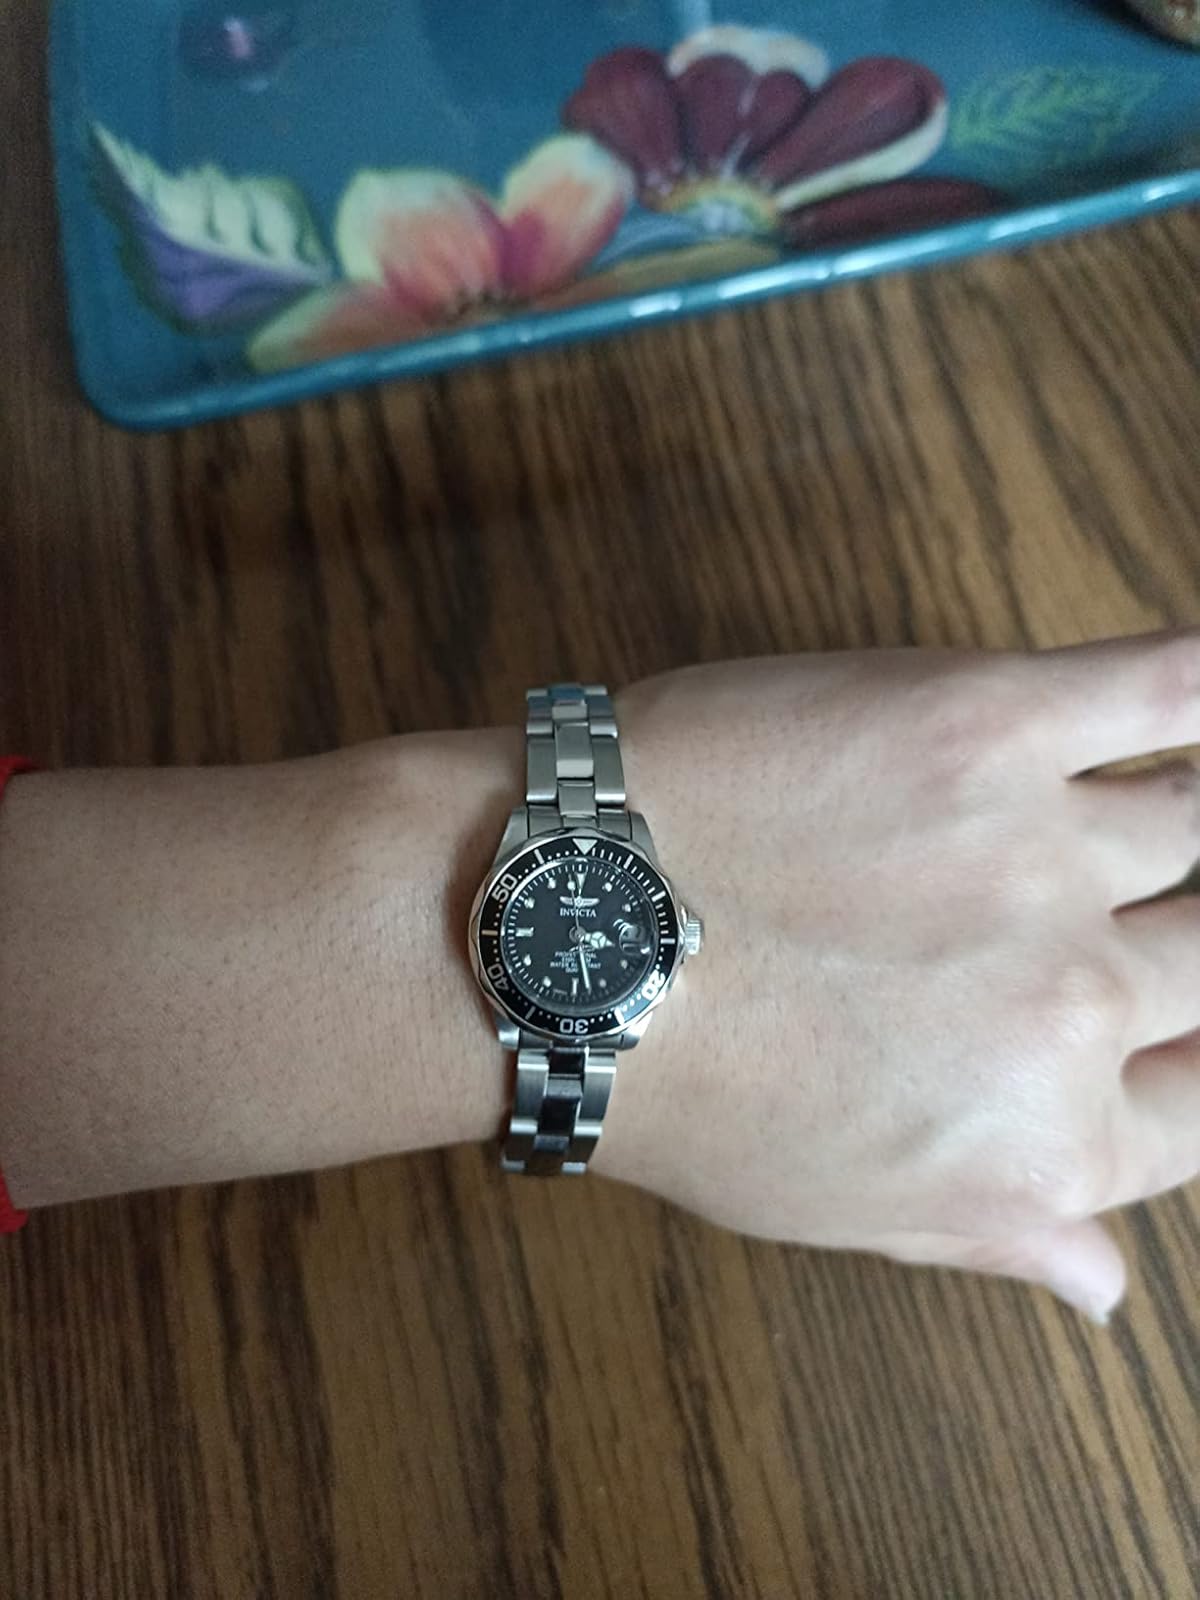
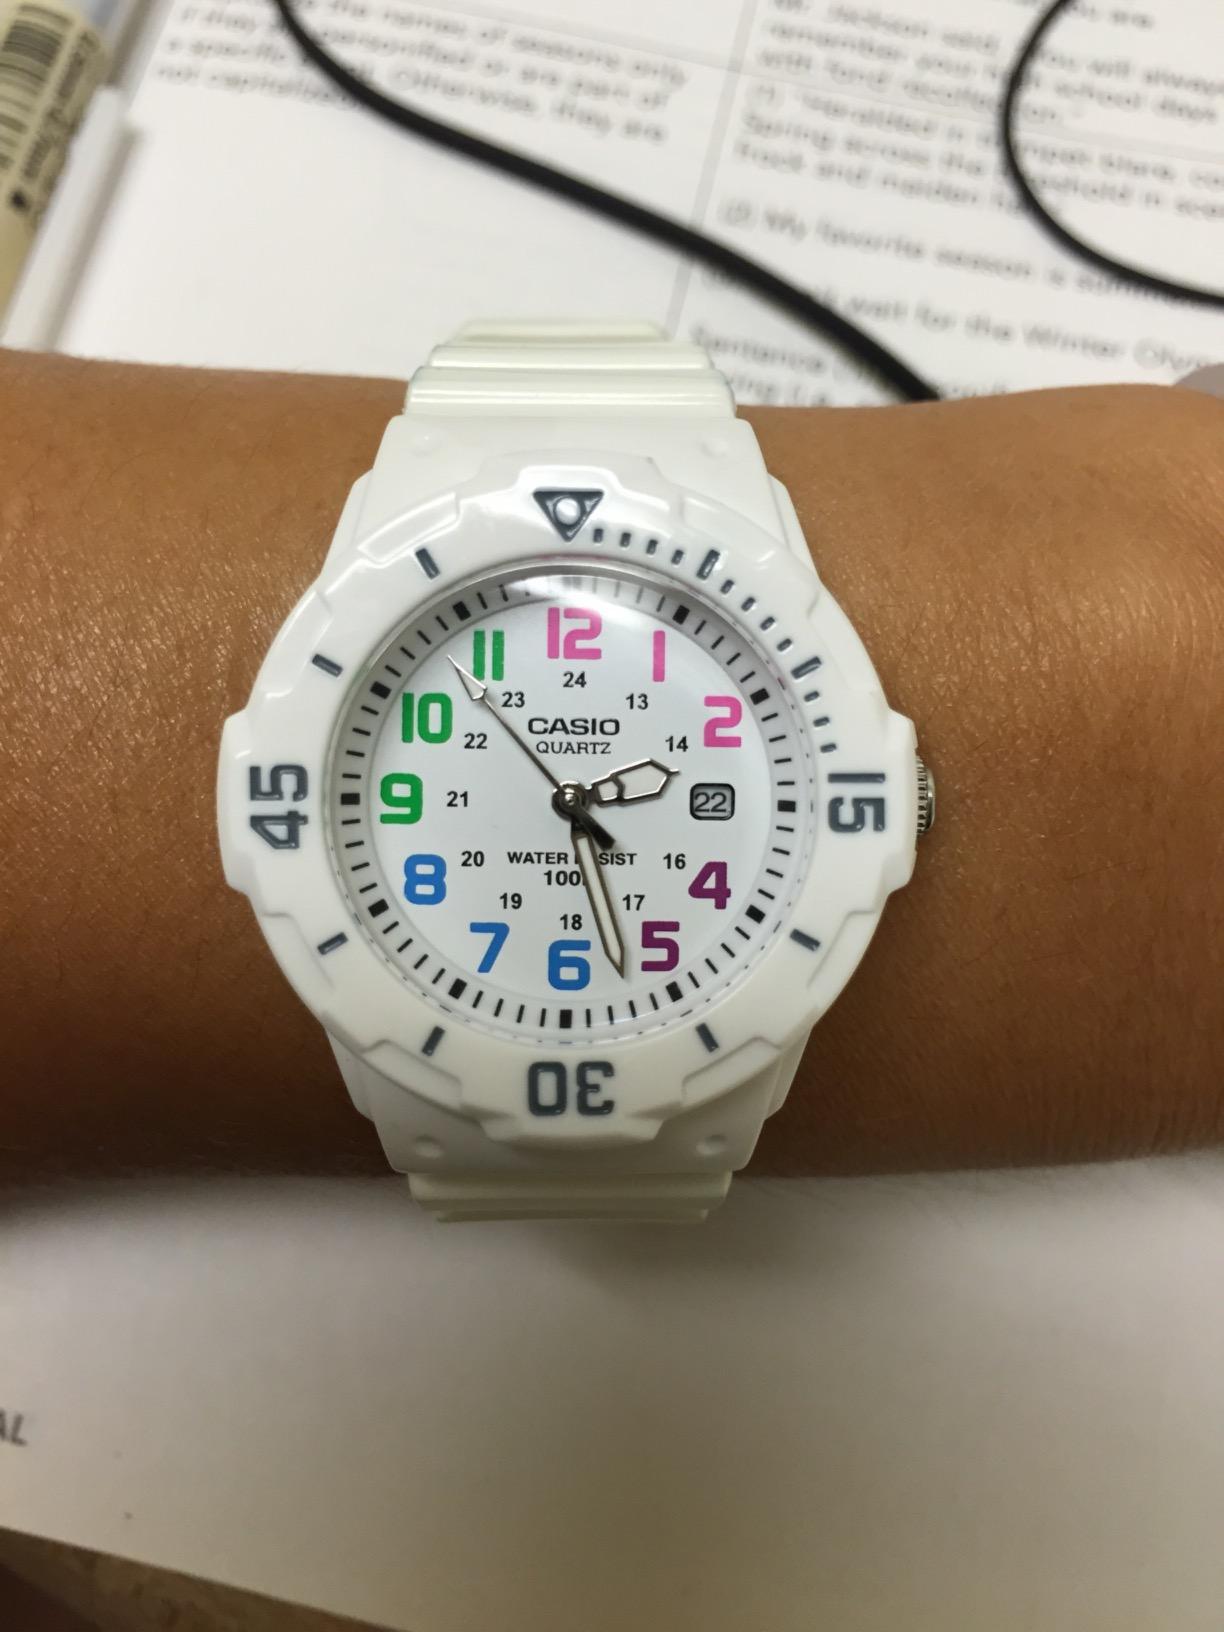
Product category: accessories_watch
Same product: no